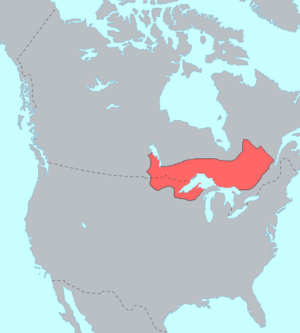
Dryden est la deuxième plus grande ville du district de Kenora dans le Nord-ouest de l'Ontario au Canada. Située sur le lac Wabigoon, elle est la plus petite communauté de l'Ontario désignée comme « city ». Le recensement de 2006 y dénombre 8 195 habitants. Dryden et Kenora sont les deux seules villes de l'Ontario à être dans le fuseau horaire de l'Heure du Centre.